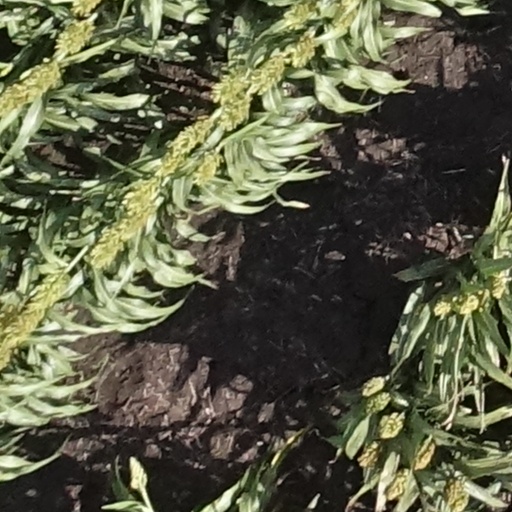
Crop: sorghum